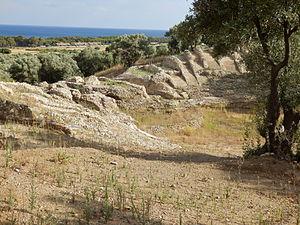
Vue de l’amphithéâtre romain de Scolacium.
Scolacium ou Skylletion, ville de Cassiodore, dit aussi Scylletium, Scylacium, Scolatium, Scyllaceum, Scalacium, ou Scylaeium en latin puis successivement Minervium et Colonia Minervia fut une ancienne cité côtière de la Grande Grèce. Son histoire est millénaire et traverse les époques et les peuples sous la domination des Bruttiens, des Grecs, des Romains, des Byzantins, des Sarrasins et des Normands. Les vestiges de cette cité sont localisées sur la côte ionienne, dans le Golfe de Squillace, sur le territoire de la Roccelletta di Borgia. Ces vestiges sont devenues un parc archéologique en 1982. Des traces de la cité de Scolacium furent retrouvées à Caminia, frazione de la commune de Stalettì, à Catanzaro Lido et à Germaneto. L'actuelle ville et commune de Squillace doit son nom à cette cité.